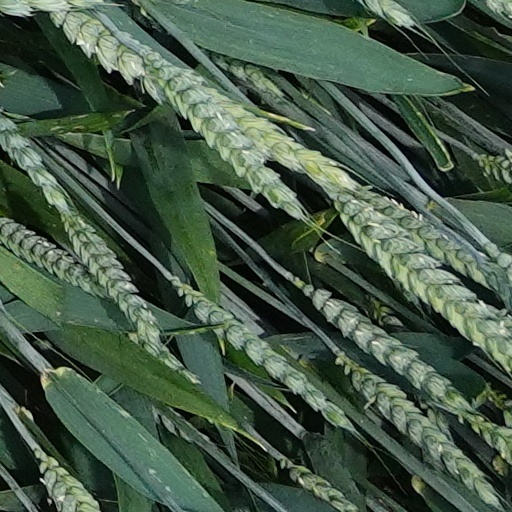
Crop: wheat